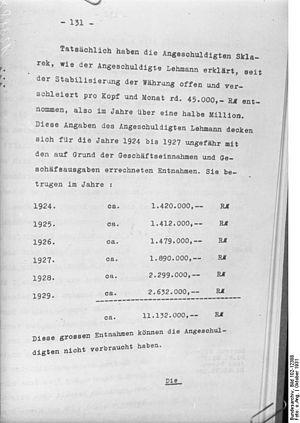
L'affaire Sklarek désigne un procès pour corruption, qui commence le 26 septembre 1929 par l'arrestation des frères Max, Leo et Willi Sklarek, et ses conséquences. Elle joue un rôle important dans les échanges politiques en Allemagne avant et pendant la Grande Dépression, notamment à Berlin, qui continue jusqu'à la fin de la République de Weimar en 1933.